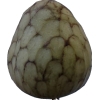
Label: cherimoya